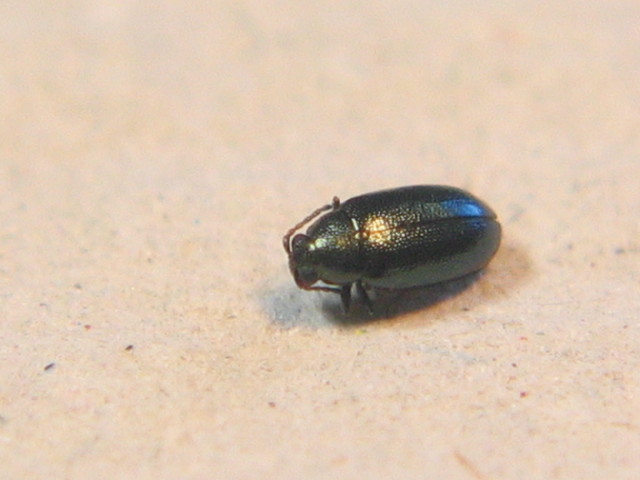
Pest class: crucifer_flea_beetle